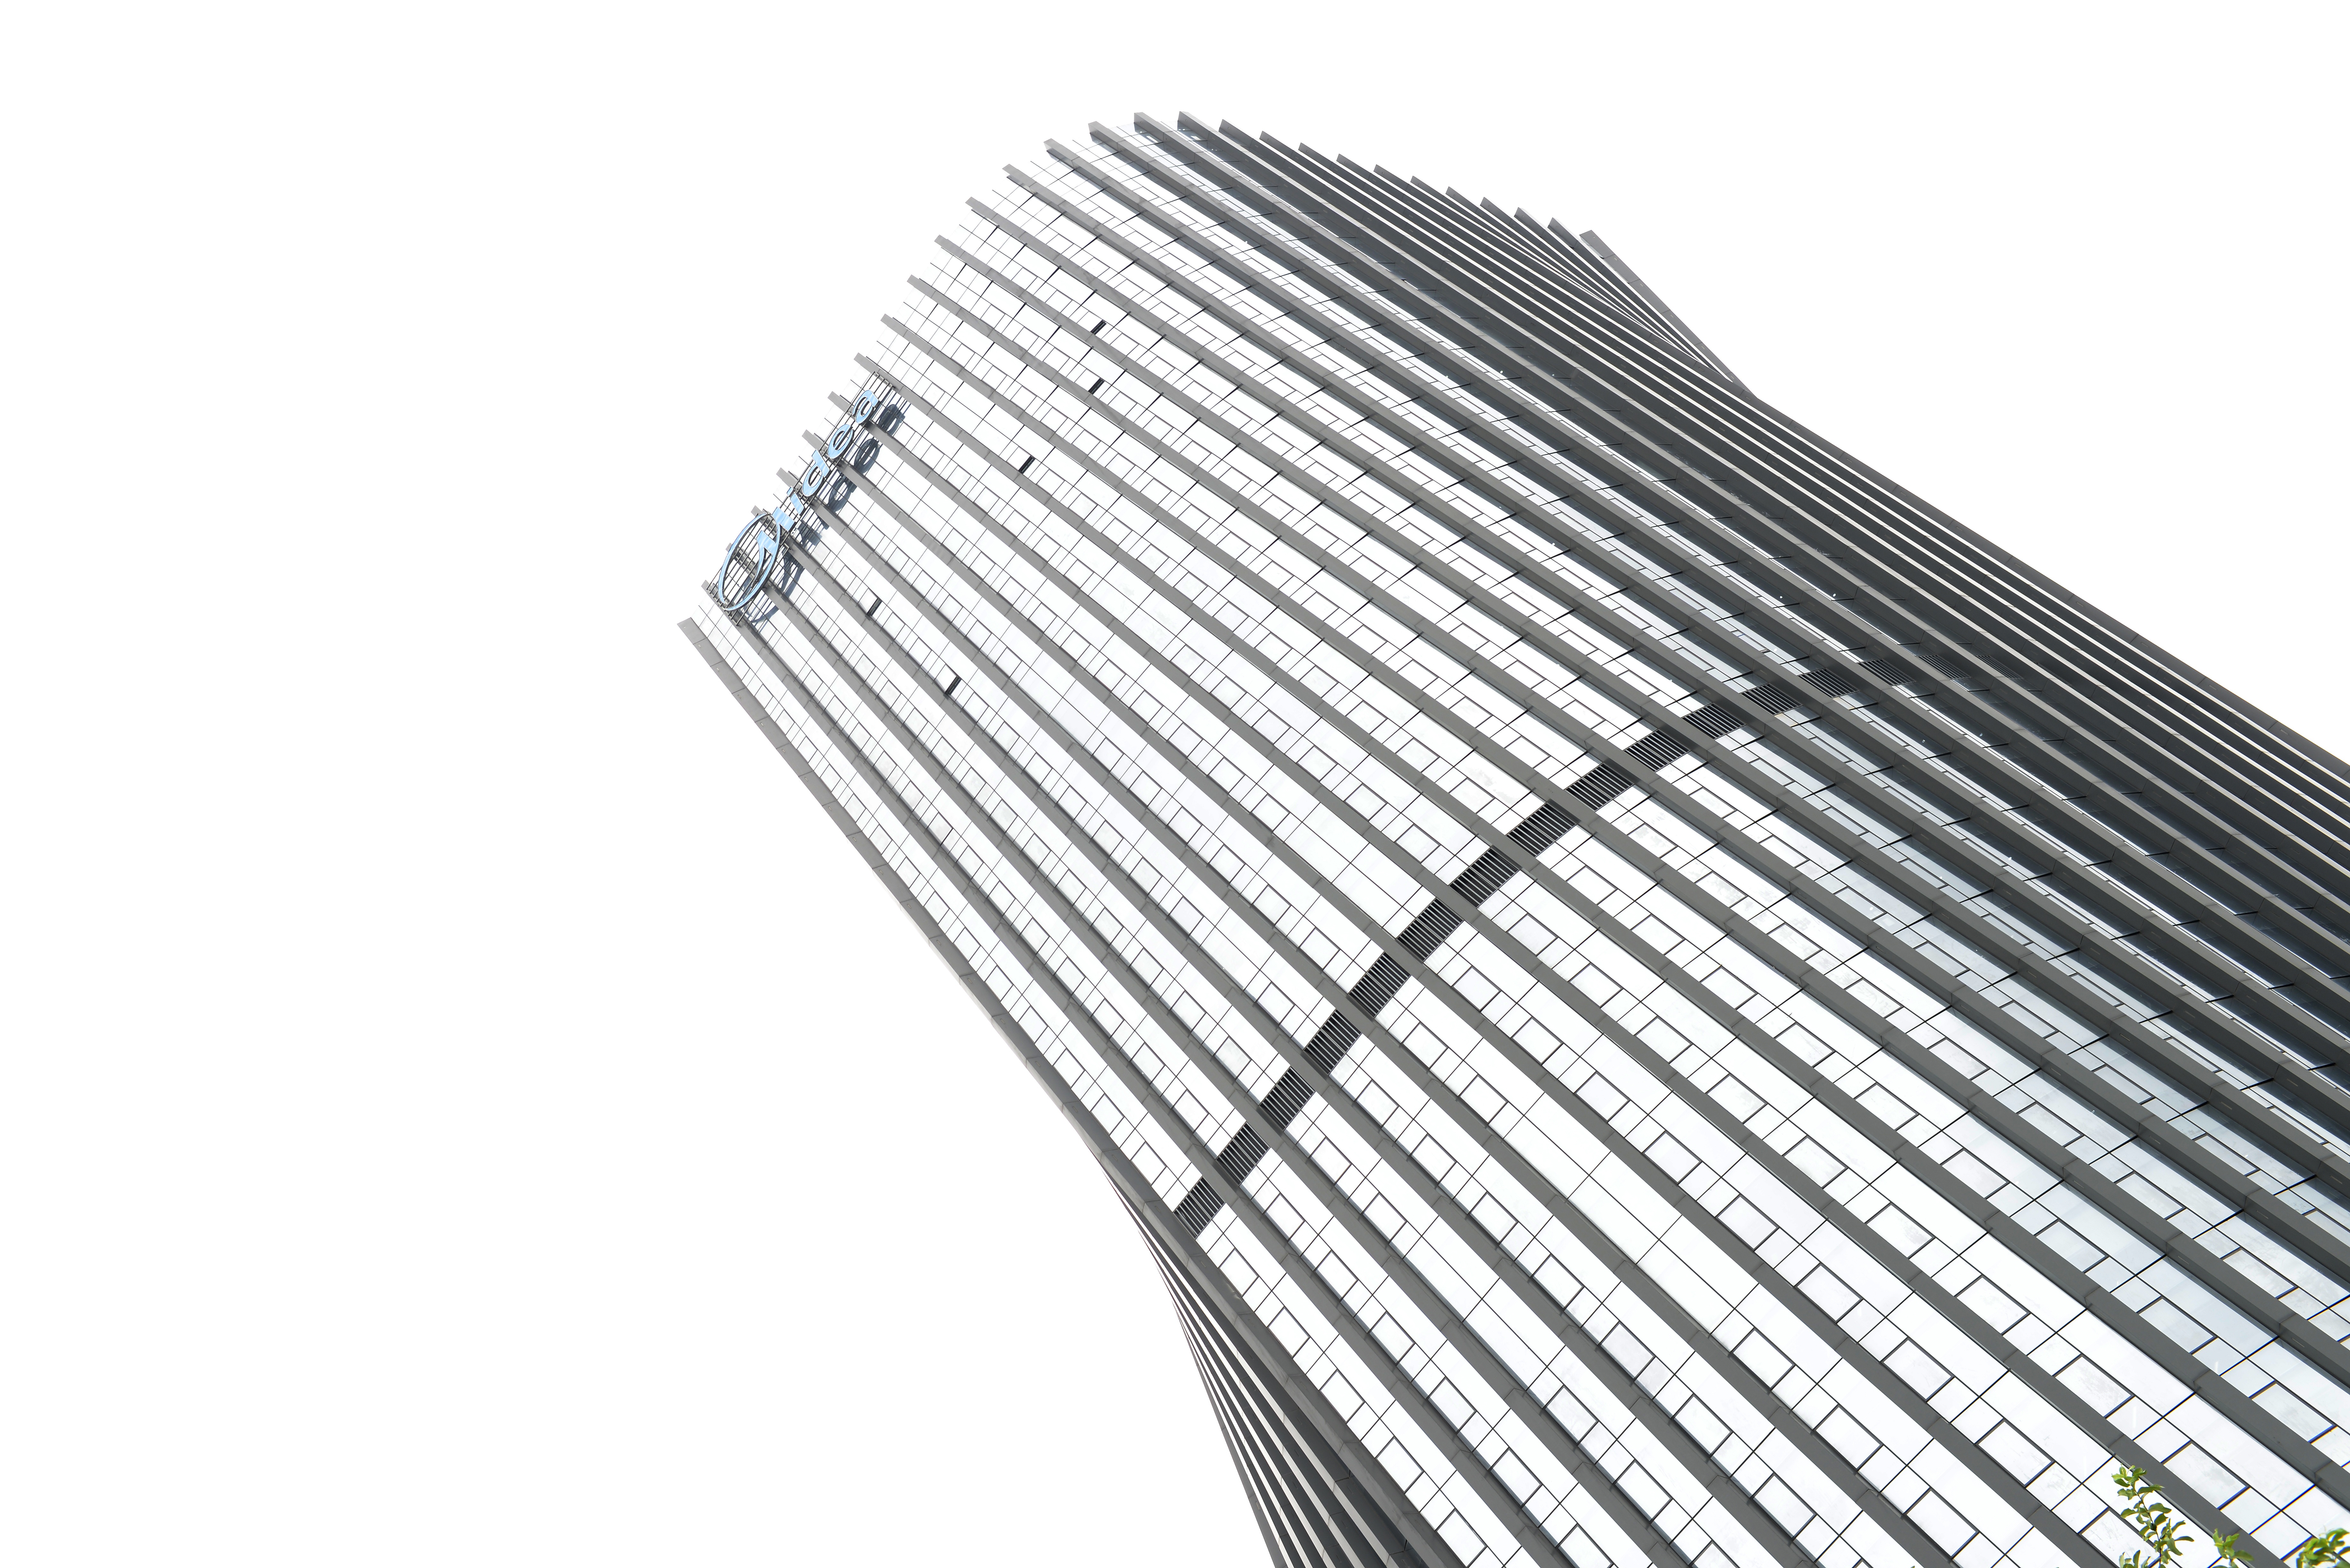
spiral, city, pattern, line, product, china, tall buildings